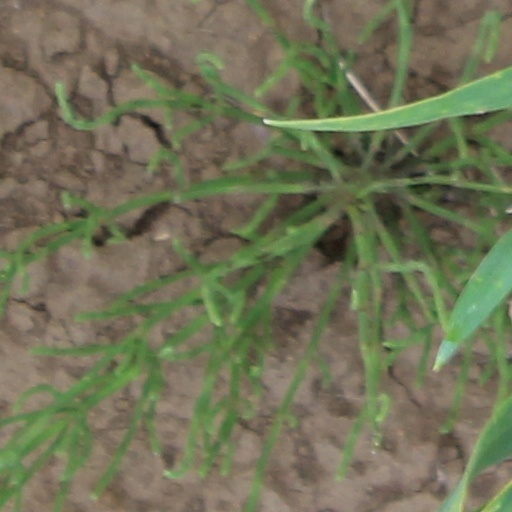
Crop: wheat